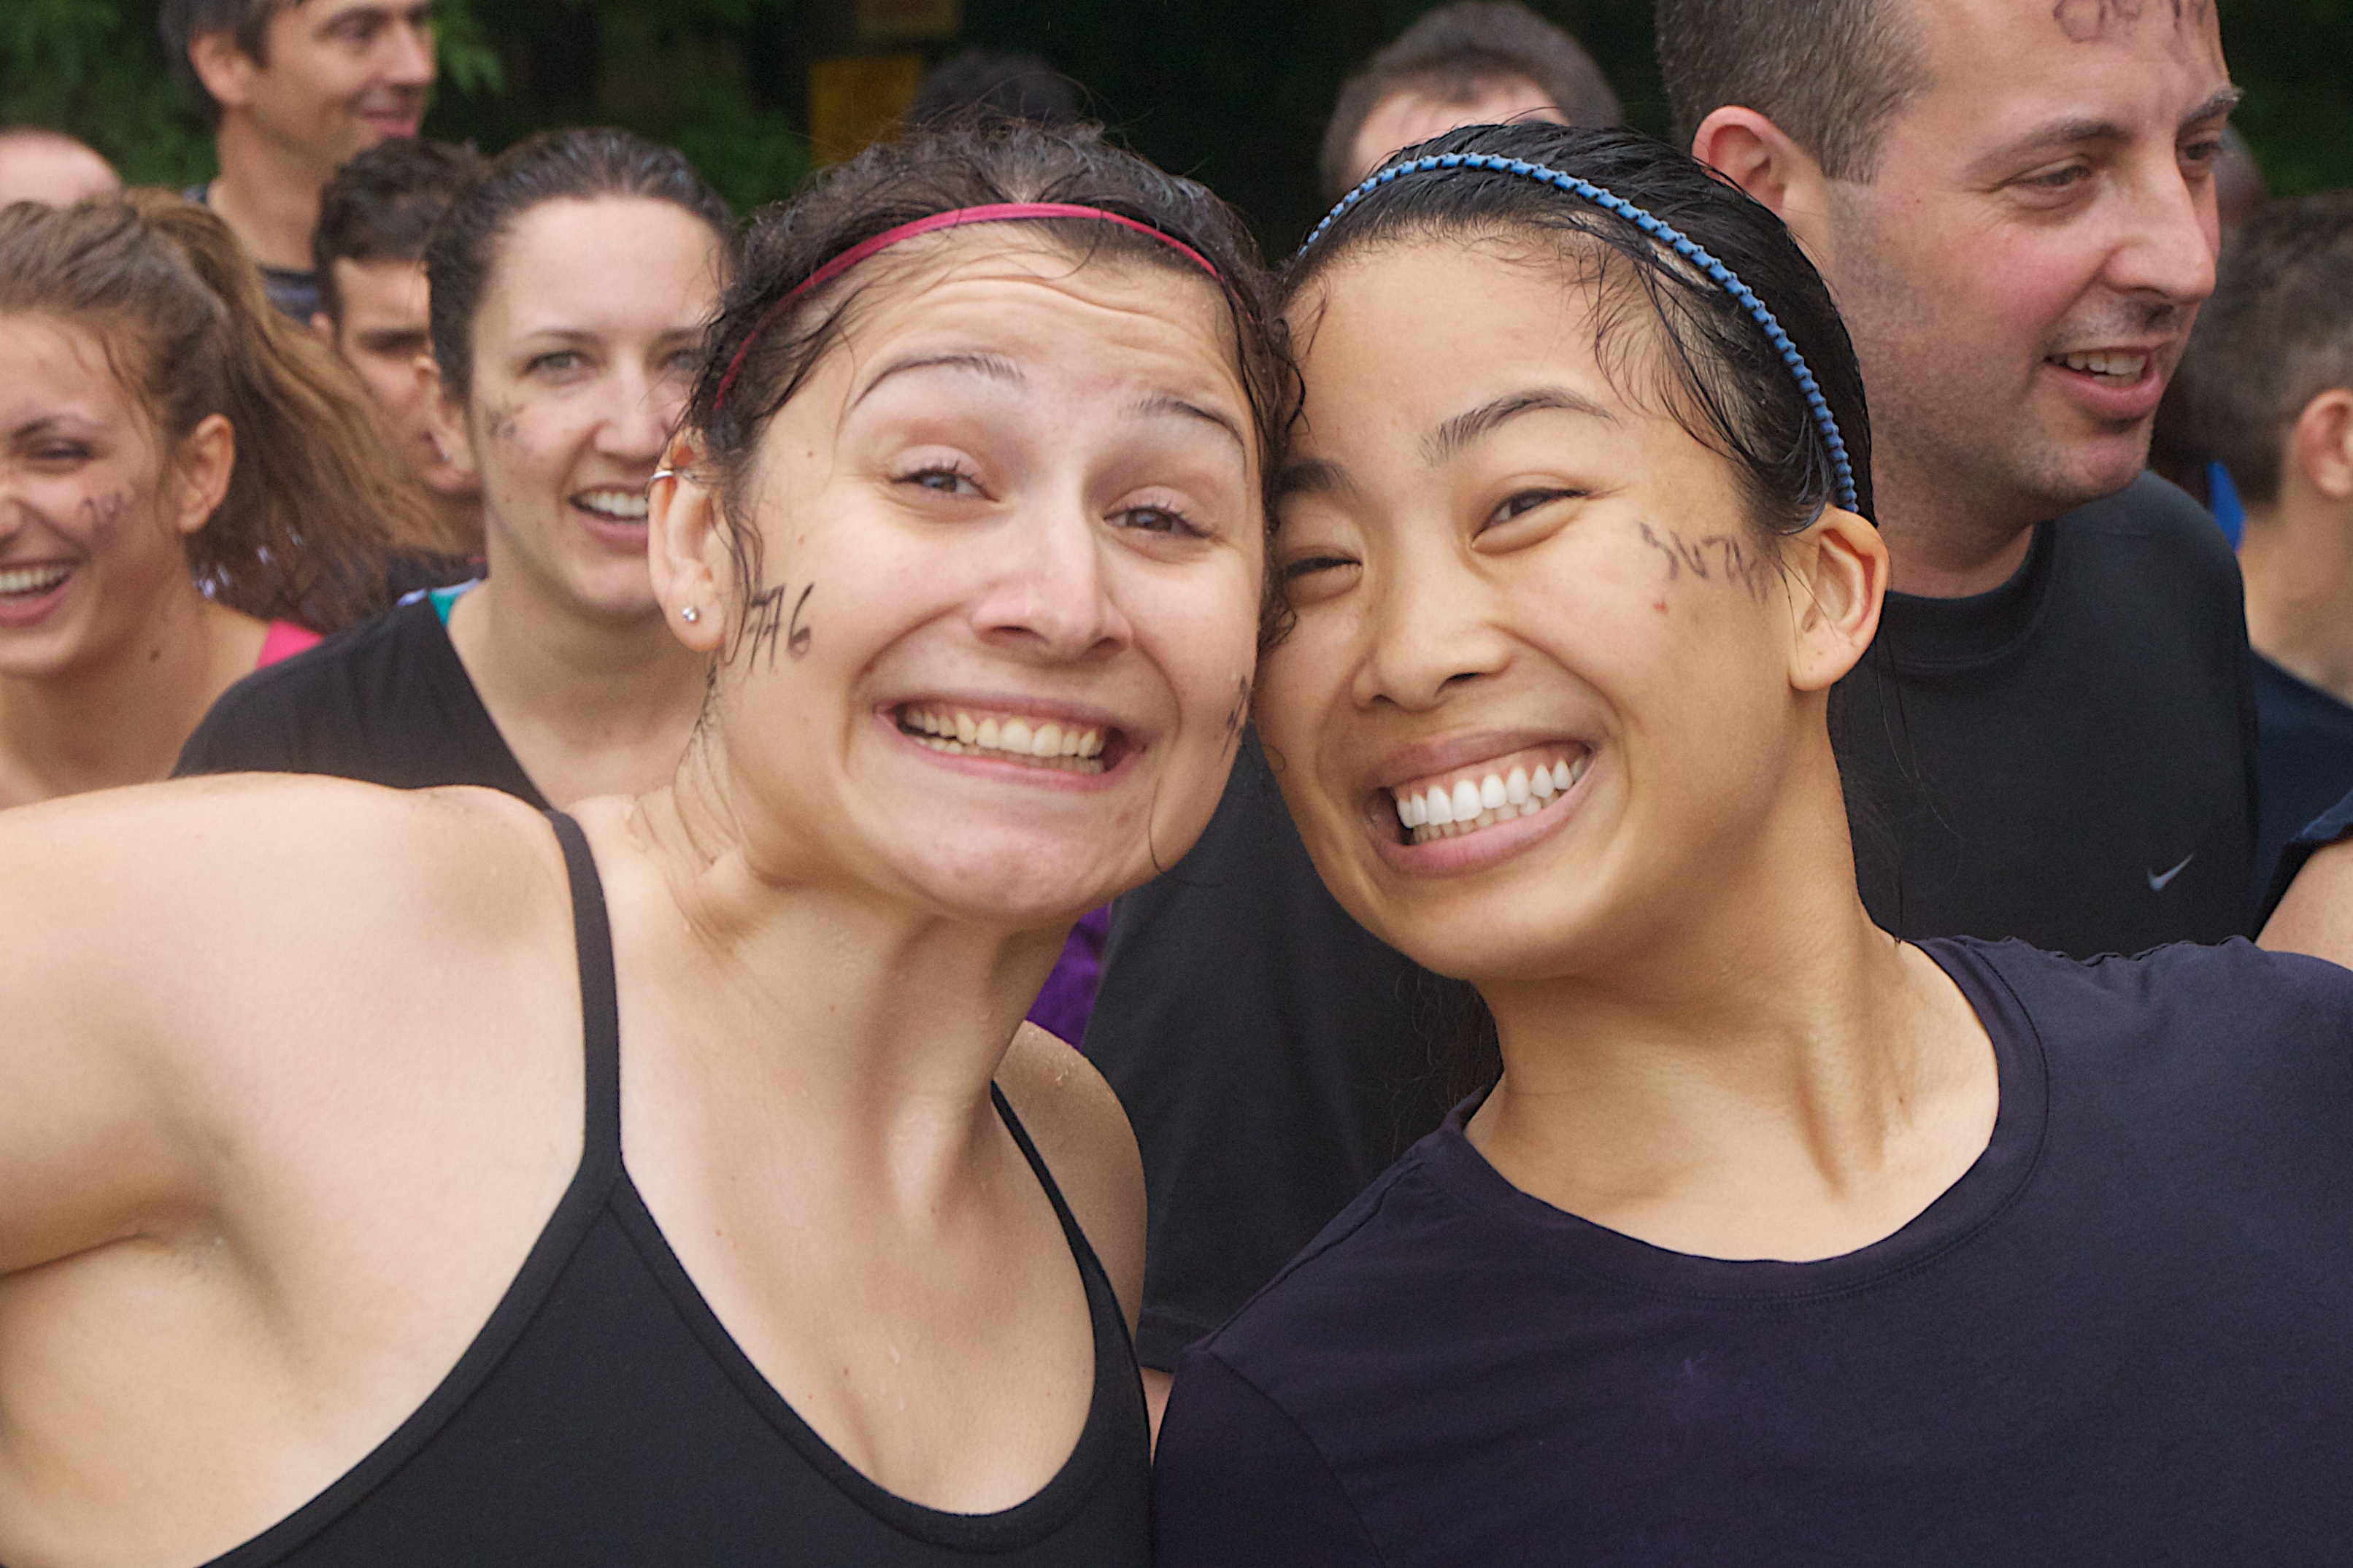
people, crowd, audience, smile, spartanrace, social group